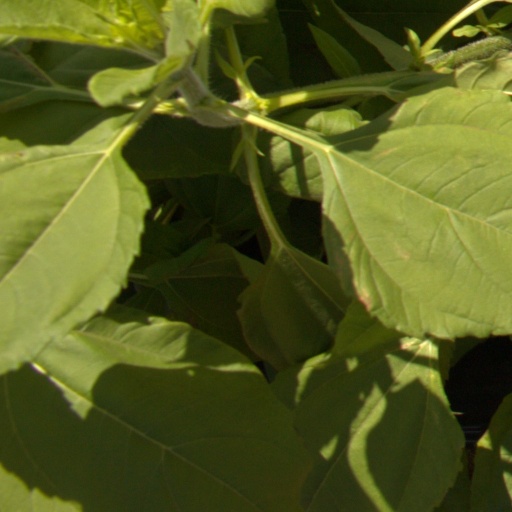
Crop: Jerusalem artichoke